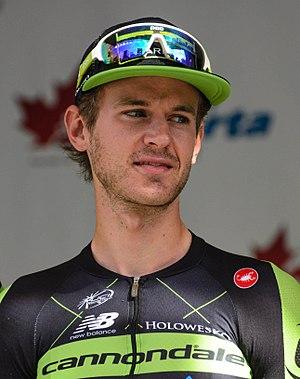
Nathan Brown, aussi appelé Nate Brown, né le 7 juillet 1991 à Colorado Springs dans le Colorado, est un coureur cycliste américain, membre de l'équipe Rally.